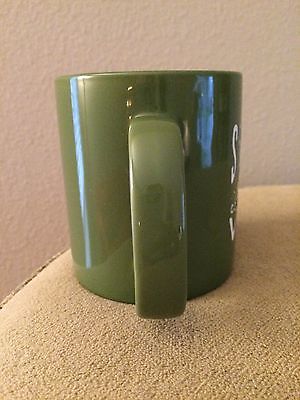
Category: mug